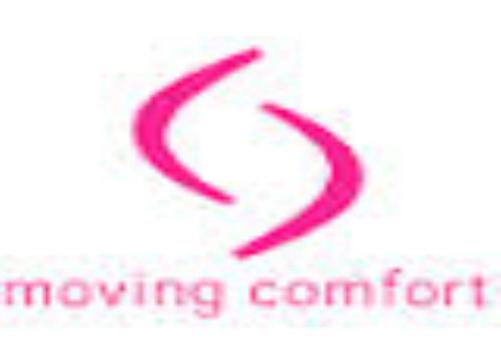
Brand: moving comfort-2
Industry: Clothes